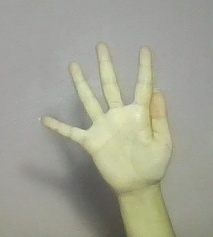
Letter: sheen